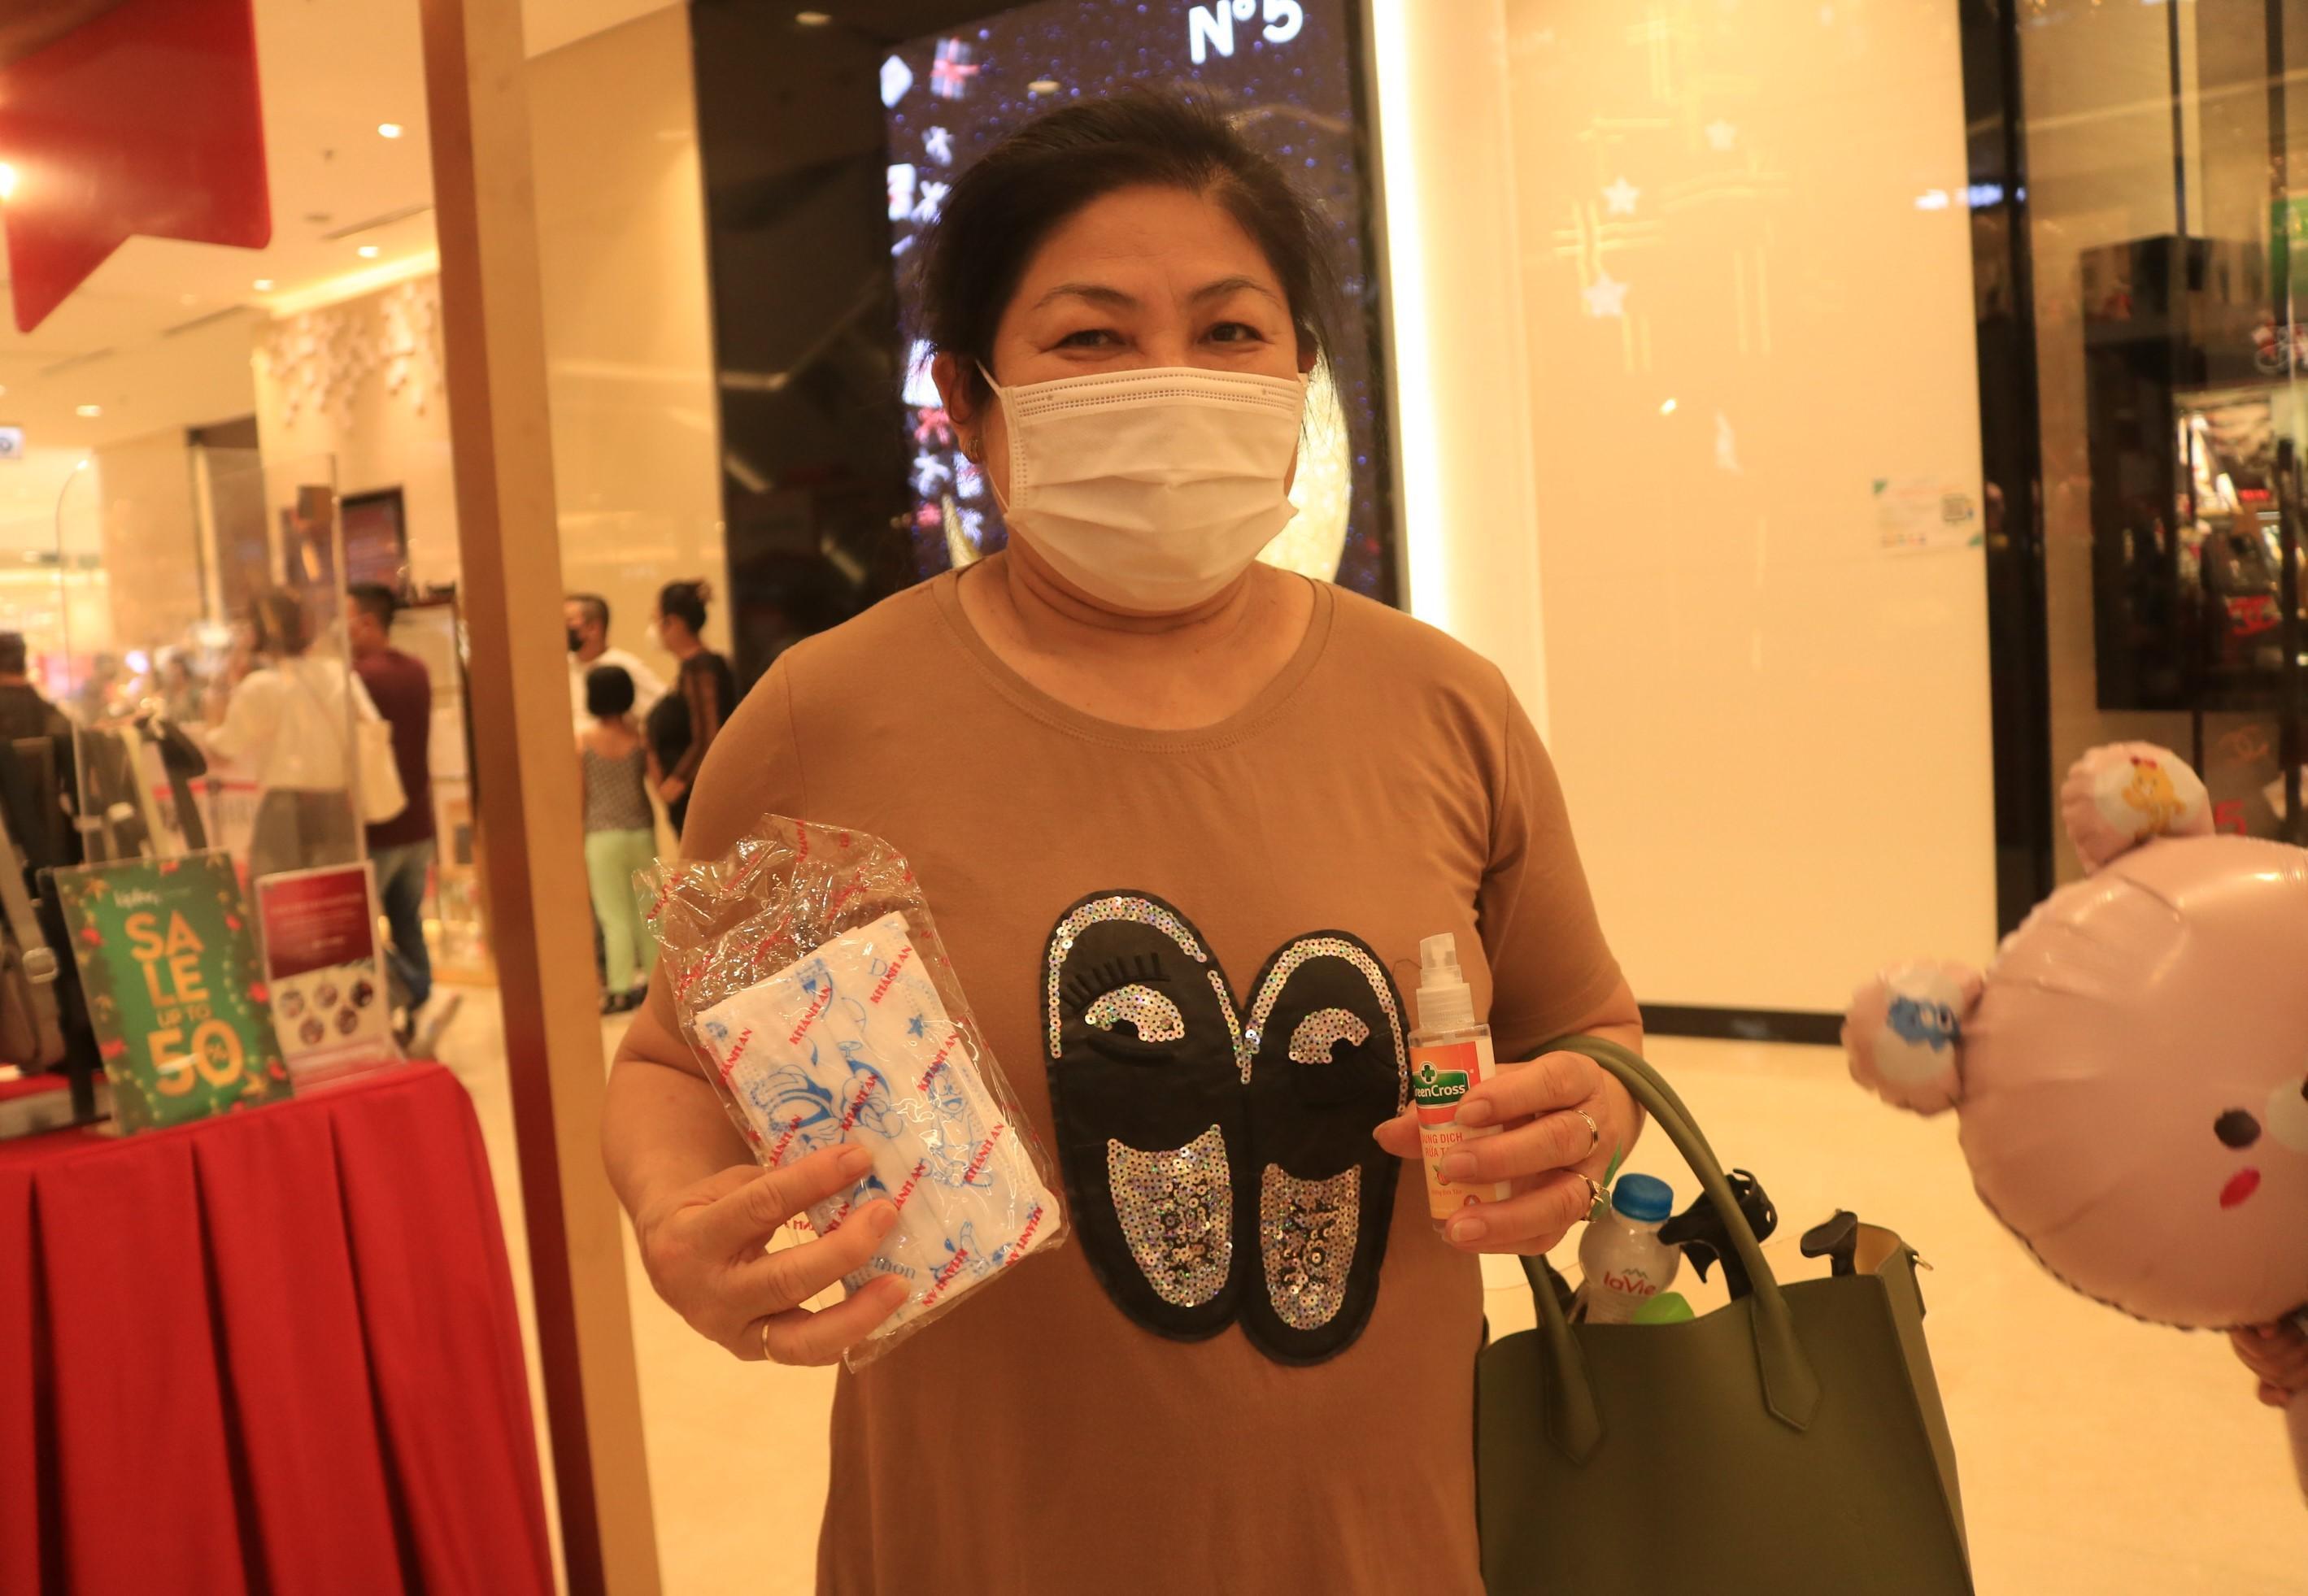
người phụ nữ đang mang một chiếc khẩu trang màu trắng